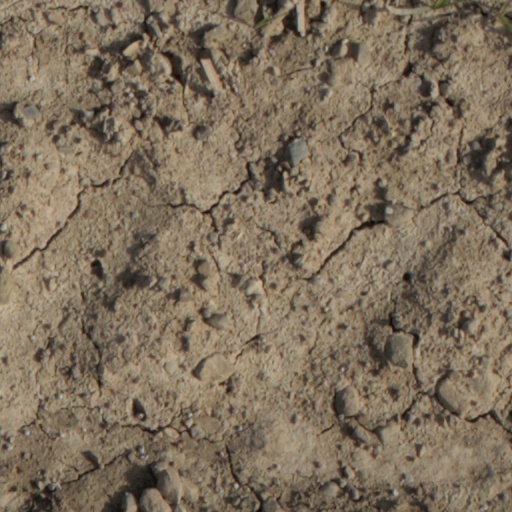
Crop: wheat